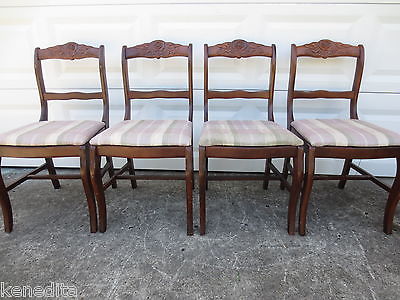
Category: chair